Bilkent University

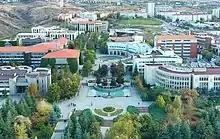
Bilkent University's Main Campus Square

The university occupies three campuses. They are located about 12 km west of the center of Ankara, and cover a total area of more than 300 hectares.